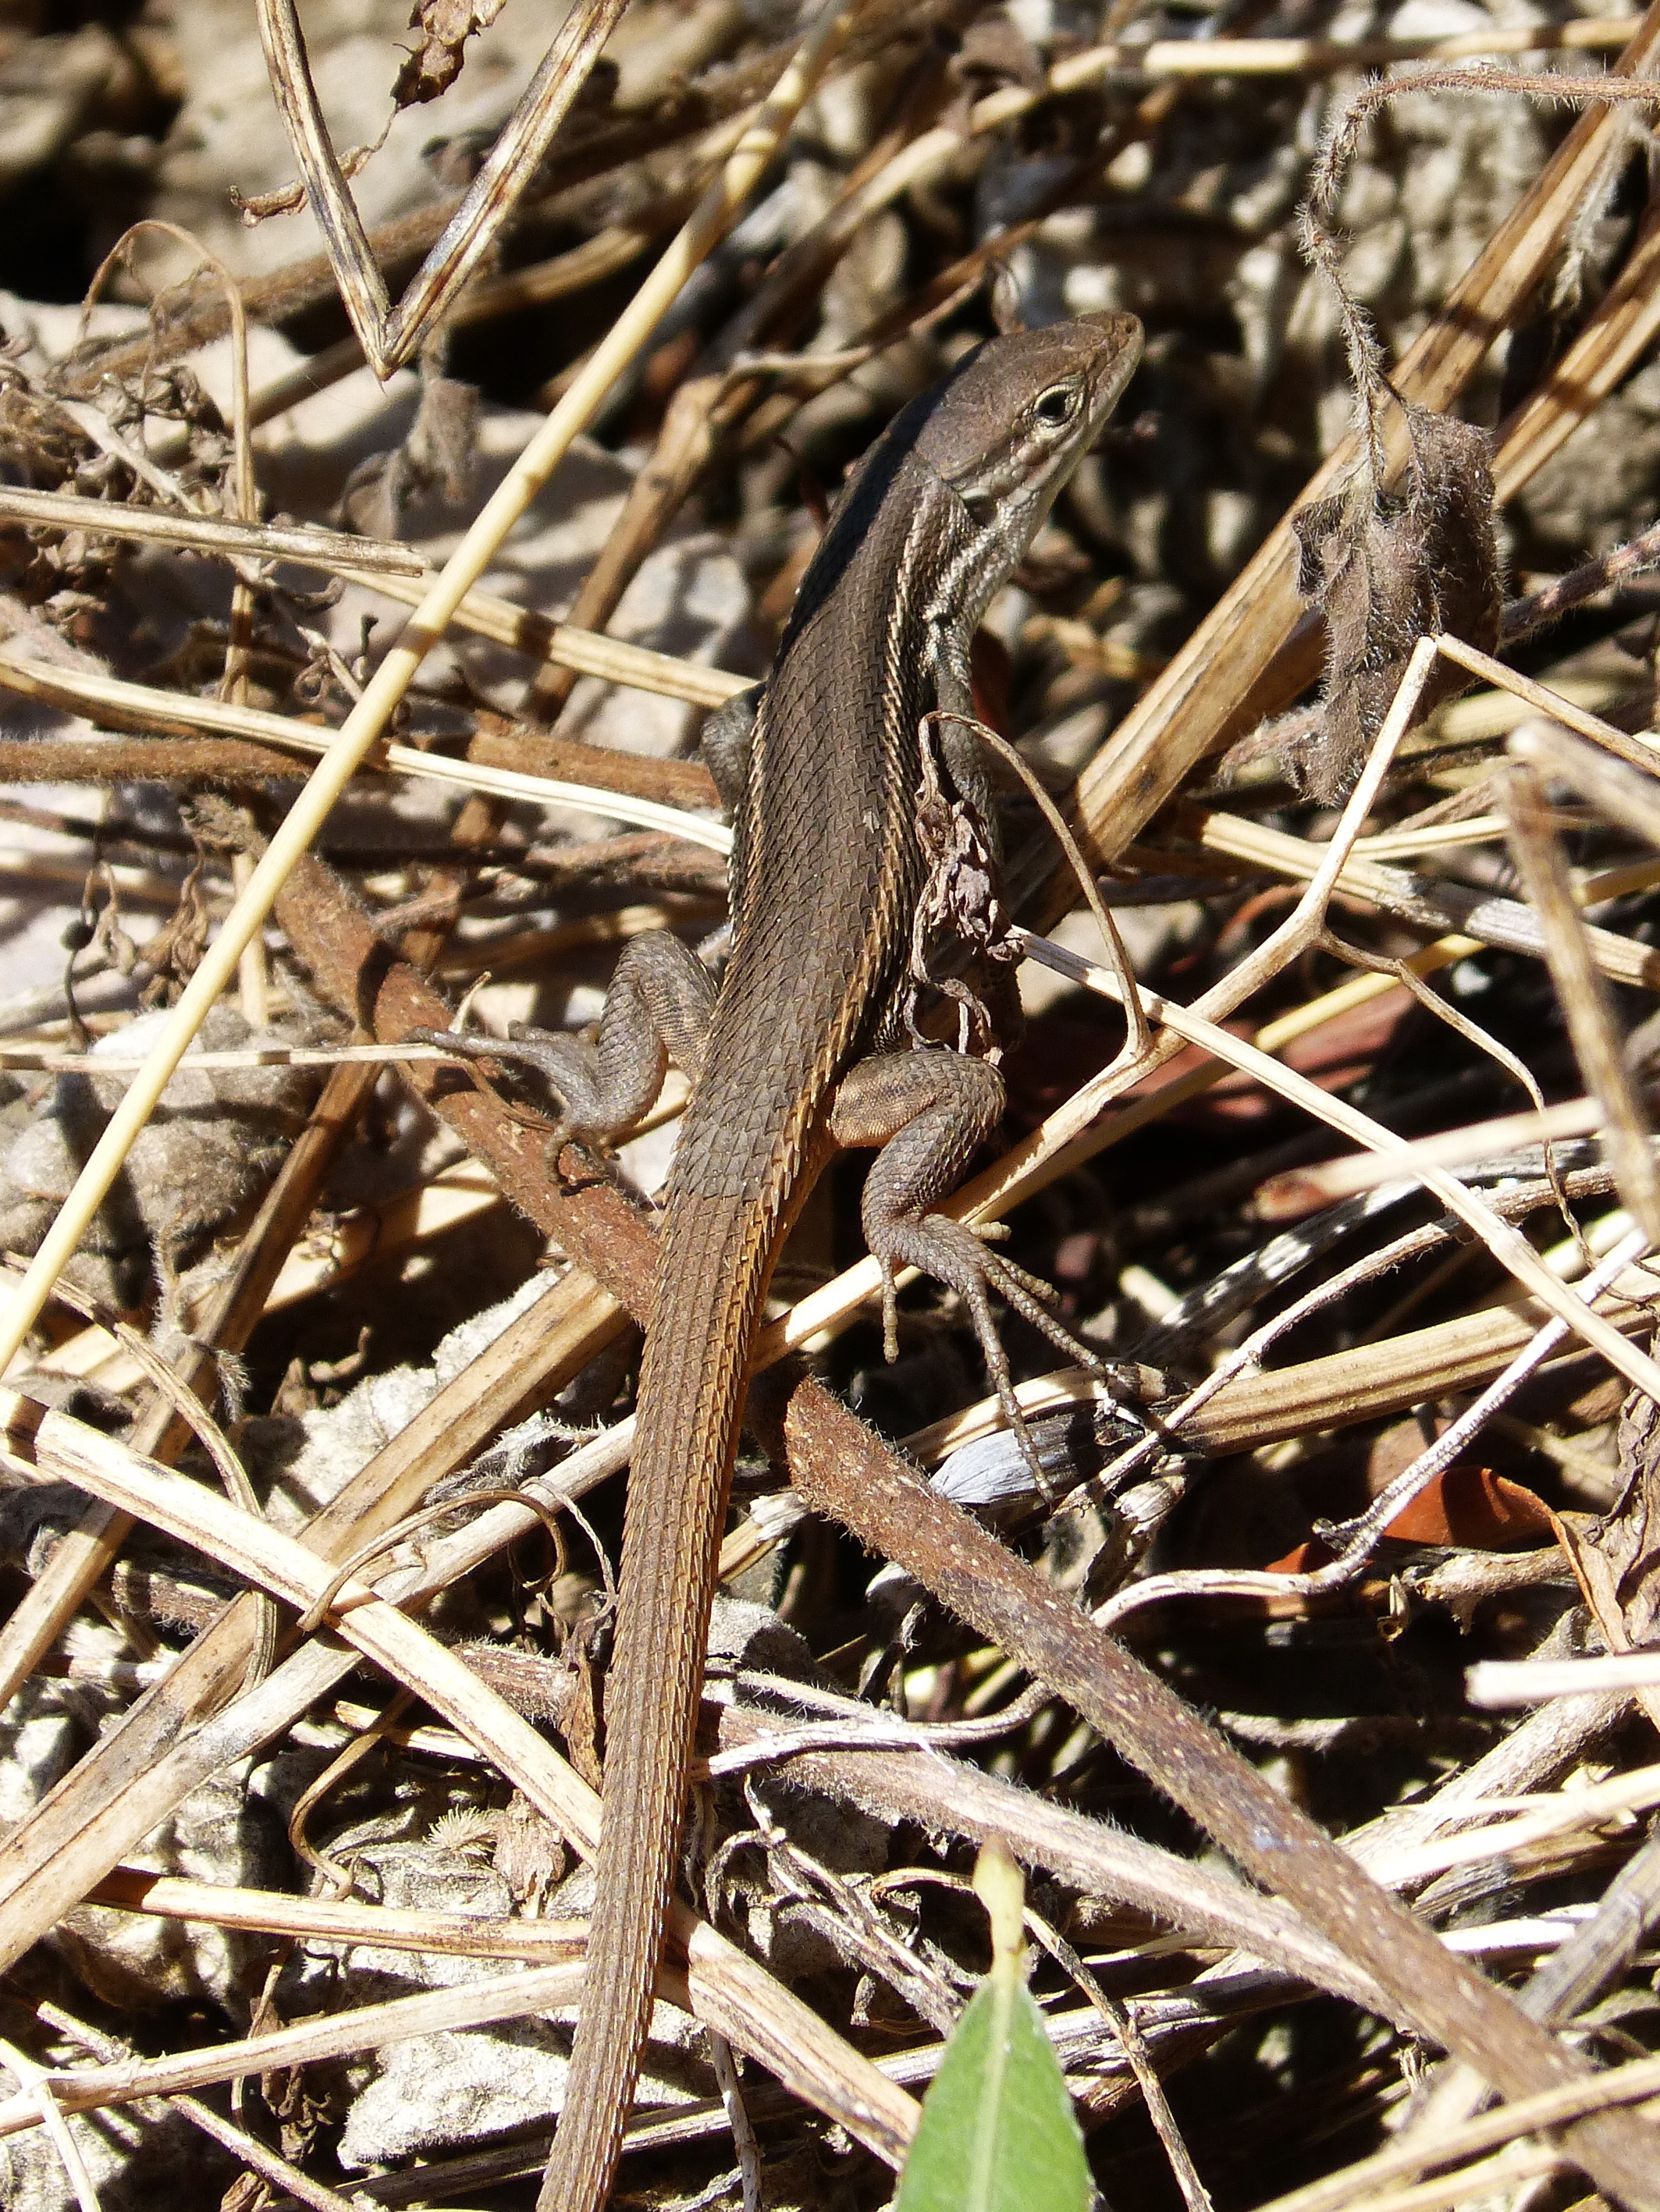
branch, texture, wildlife, reptile, fauna, lizard, snake, vertebrate, serpent, sargantana, lacerta, viper, grass snake, garter snake, colubridae, scaled reptile, lacertidae